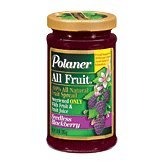
Item Name: Polaner Fruit Sprd Sdls Blkbry
Bullet Point 1: SPREADABLE FRUIT
Bullet Point 2: ALL NATURAL
Bullet Point 3: SWEETEND ONLY WITH FRUIT JUICE
Bullet Point 4: A GOOD SOURCE OF FIBER
Value: 40.0
Unit: Ounce

Price: 10.59